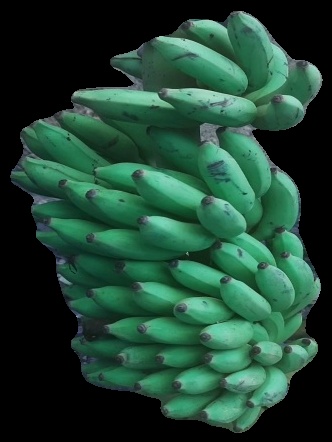
Variety: elakki-bale
Grade: grade2